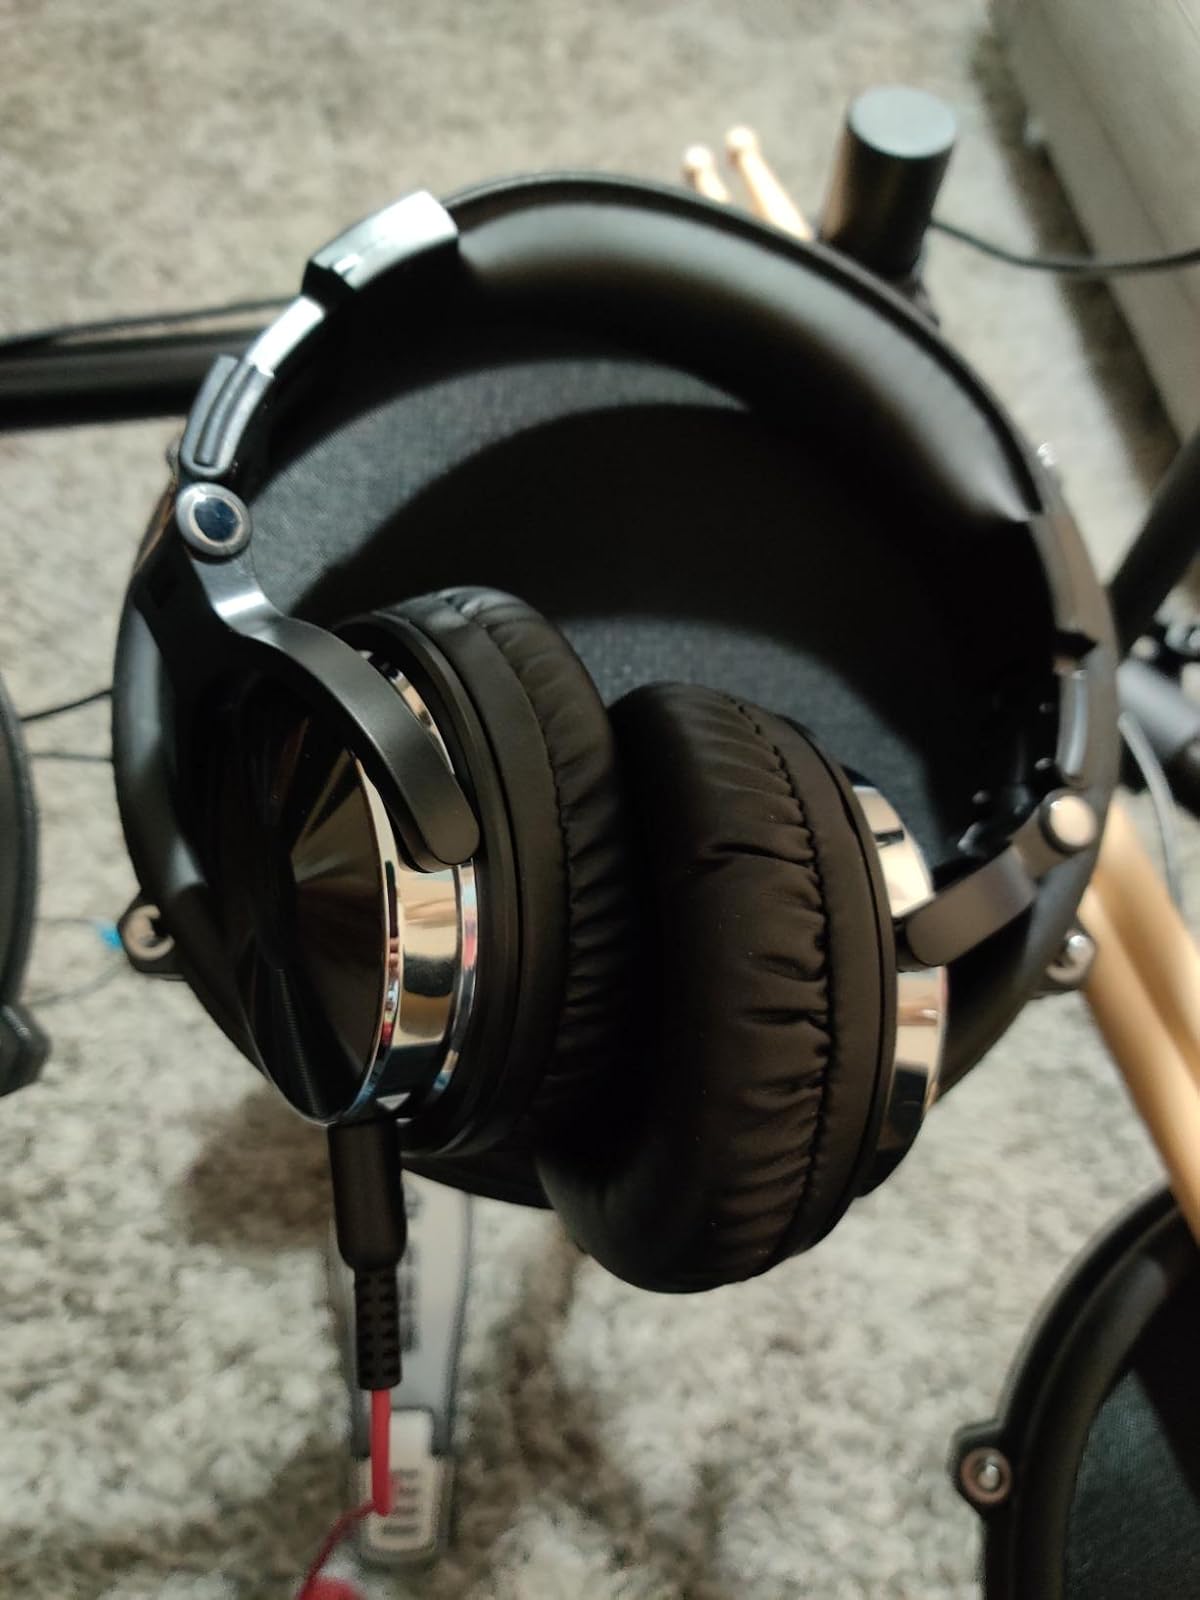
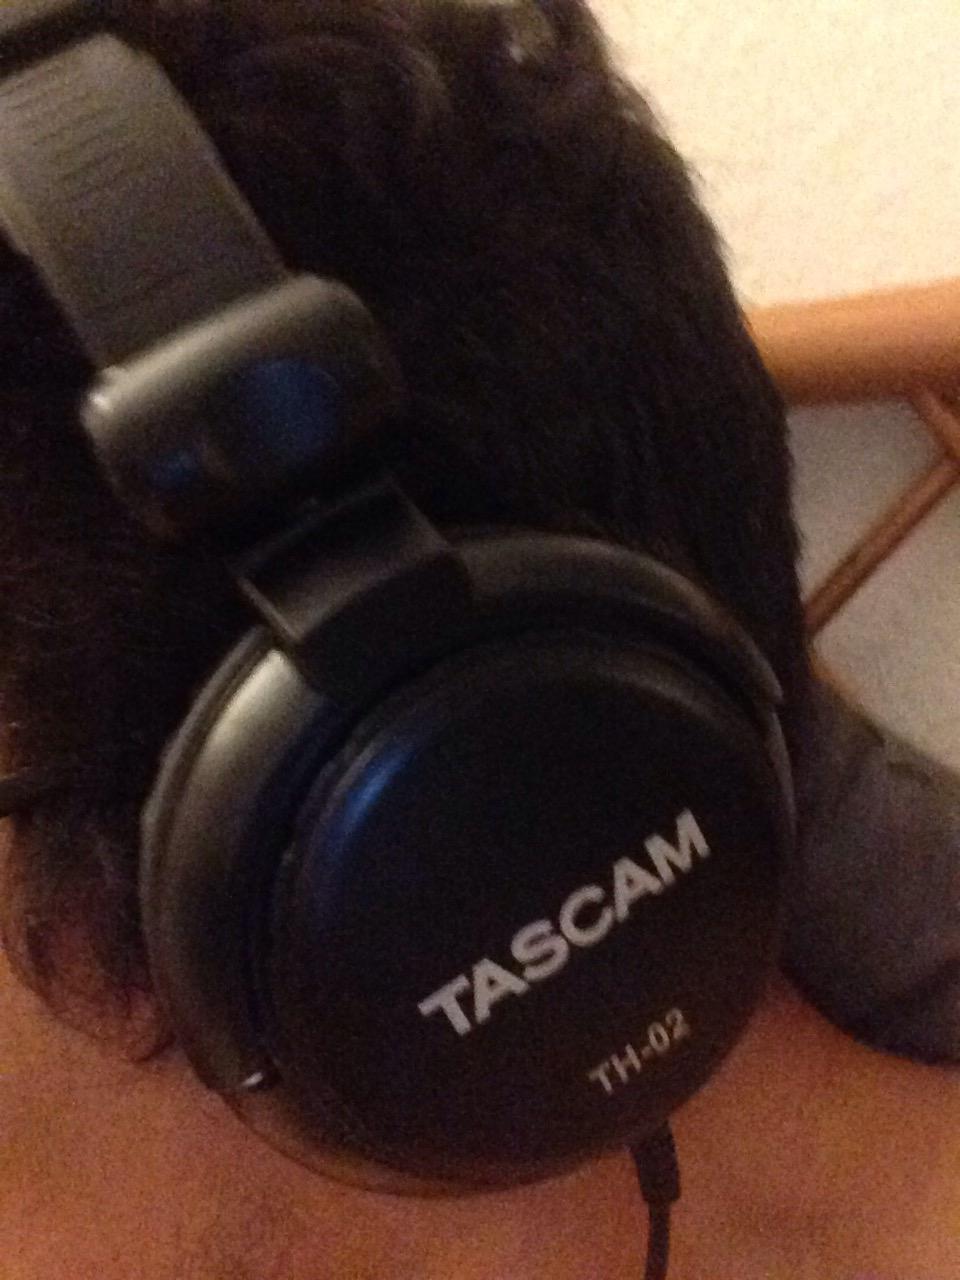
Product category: headphones
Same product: no